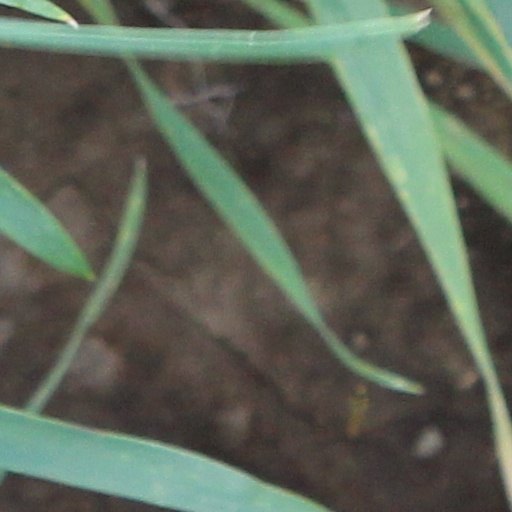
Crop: wheat